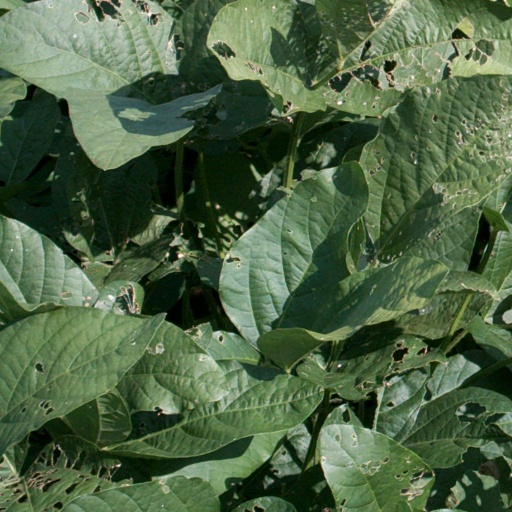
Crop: soybean